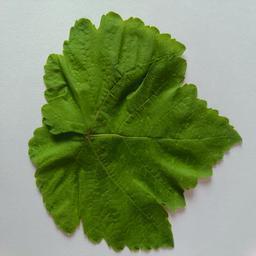
Label: Healthy Leaves